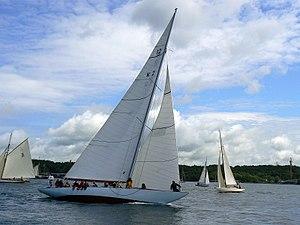
La série internationale 12 Metre est une des classes de la Jauge internationale.